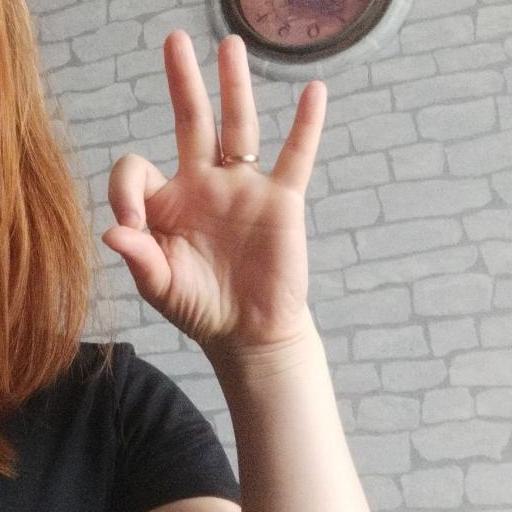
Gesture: ok